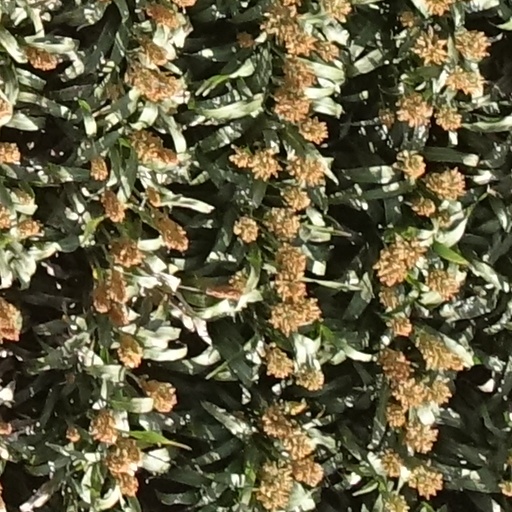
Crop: sorghum